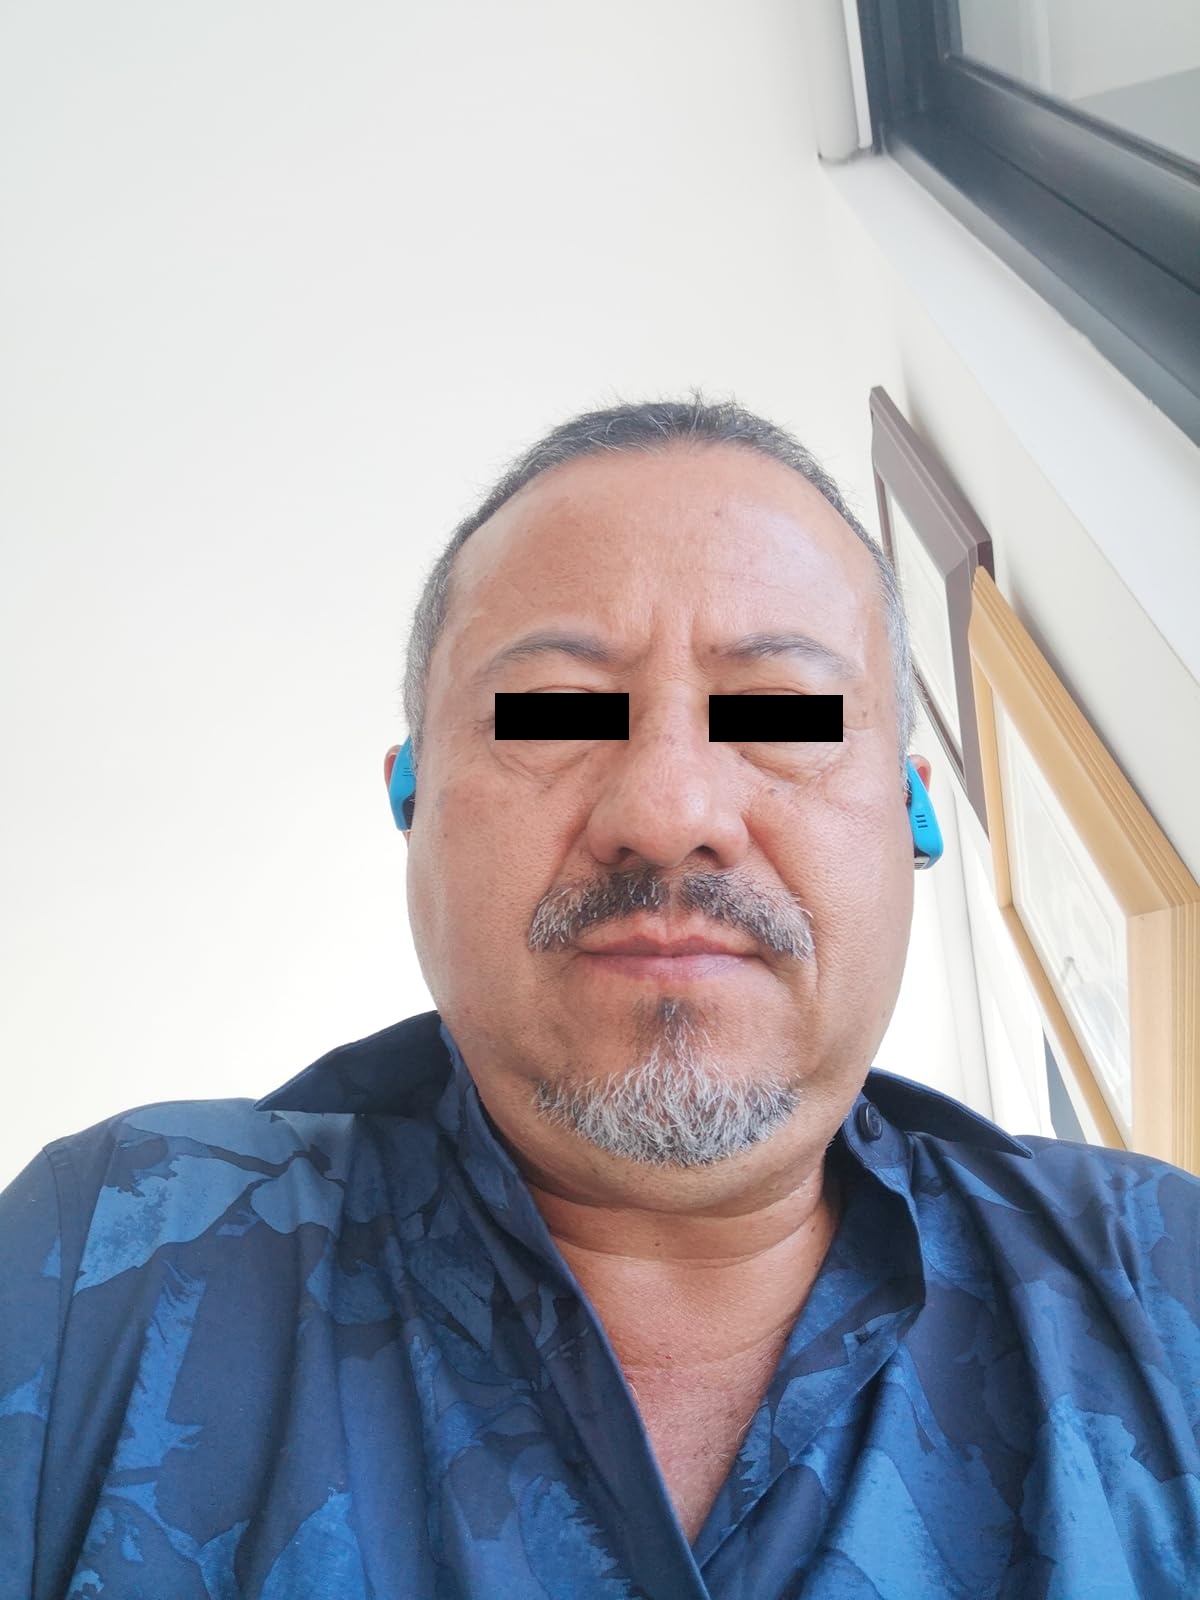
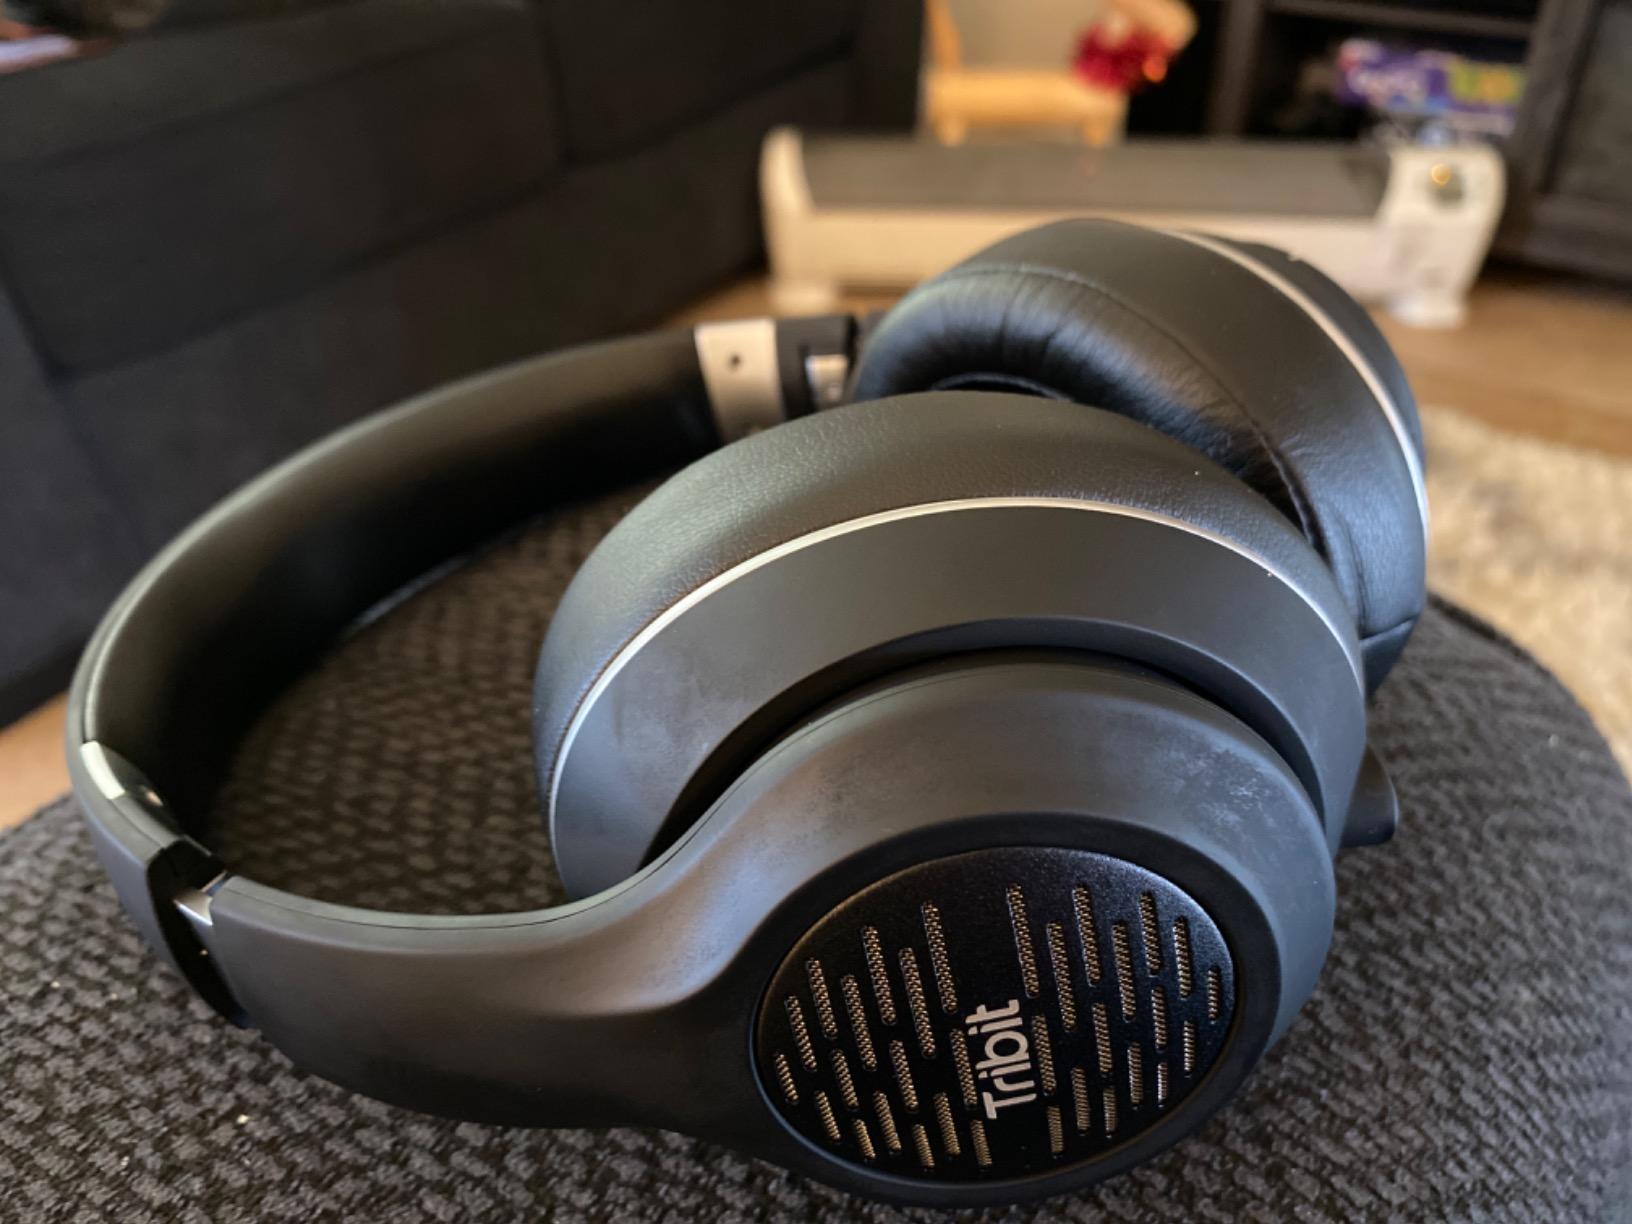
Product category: headphones
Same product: no